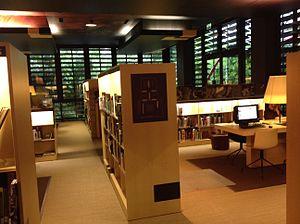
Le musée du Quai Branly - Jacques-Chirac, parfois appelé musée des Arts et Civilisations d'Afrique, d'Asie, d'Océanie et des Amériques, est situé dans le 7ᵉ arrondissement de Paris, le long du quai de la Seine qui lui donne son nom et au pied de la tour Eiffel. Le projet, porté par Jacques Chirac et réalisé par Jean Nouvel, est inauguré le 20 juin 2006. La fréquentation se situe à près de 1 500 000 visiteurs en 2014 et franchit en 2016 le cap des 10 millions depuis son ouverture, ce qui le place parmi les plus fréquentés au monde dans sa catégorie.